A Case of Distrust

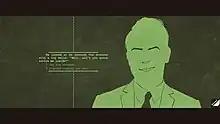
The visual style of the game was influenced by the work of graphic designer Saul Bass.

"A Case of Distrust" was the first independent project by developer Ben Wander, a former Visceral Games staff member who left the studio to develop independent titles. Wander stated he was inspired by film noir and mystery literature, which he felt was an "underrepresented" genre in the video game medium. The writing of the game was intended to emulate a "hardboiled pulp" narrative, influenced by the writing of Dashiell Hammett and Raymond Chandler. The minimalistic visual presentation was inspired by the work of graphic designer Saul Bass. Wander researched real-life pioneering women to inform the design of main character Phyllis Malone, based on the pilot Amelia Earhart, with her backstory influenced by the life of policewoman Alice Stebbins Wells. The concept of Malone's story was based upon Wander's research into women's rights and suffrage in the 1920s, with an intent to explore the interrelated themes of social equality and racial and gender prejudice to "connect that period with our own". "A Case of Distrust" was showcased at several major festivals in 2017, including E3, IndieCade and the Indie Megabooth, with the game's appearance by E3 being highlighted as one of the best games of the show by "Paste Magazine" and "Game Informer".